2016 Oregon Secretary of State election

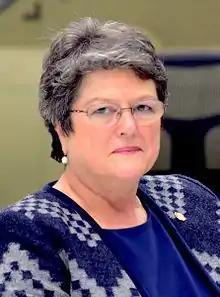
The incumbent in 2016, Jeanne Atkins. Her term expired on January 2, 2017.

Republican Dennis Richardson defeated Democrat Brad Avakian to become the first Republican elected to statewide office in Oregon since 2002, and the first to hold this office since 1985. As of 2025, this remains the last statewide election in Oregon won by a Republican.